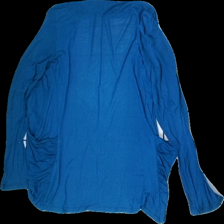
View: back
Type: Cardigan
Category: Ladies
Brand: Amisu (New Yorker)
Colors: Blue
Material: 100% Visc
Cut: Regular
Size: L
Season: All
Stains: Minor
Price range: <50
Recommended usage: Recycle